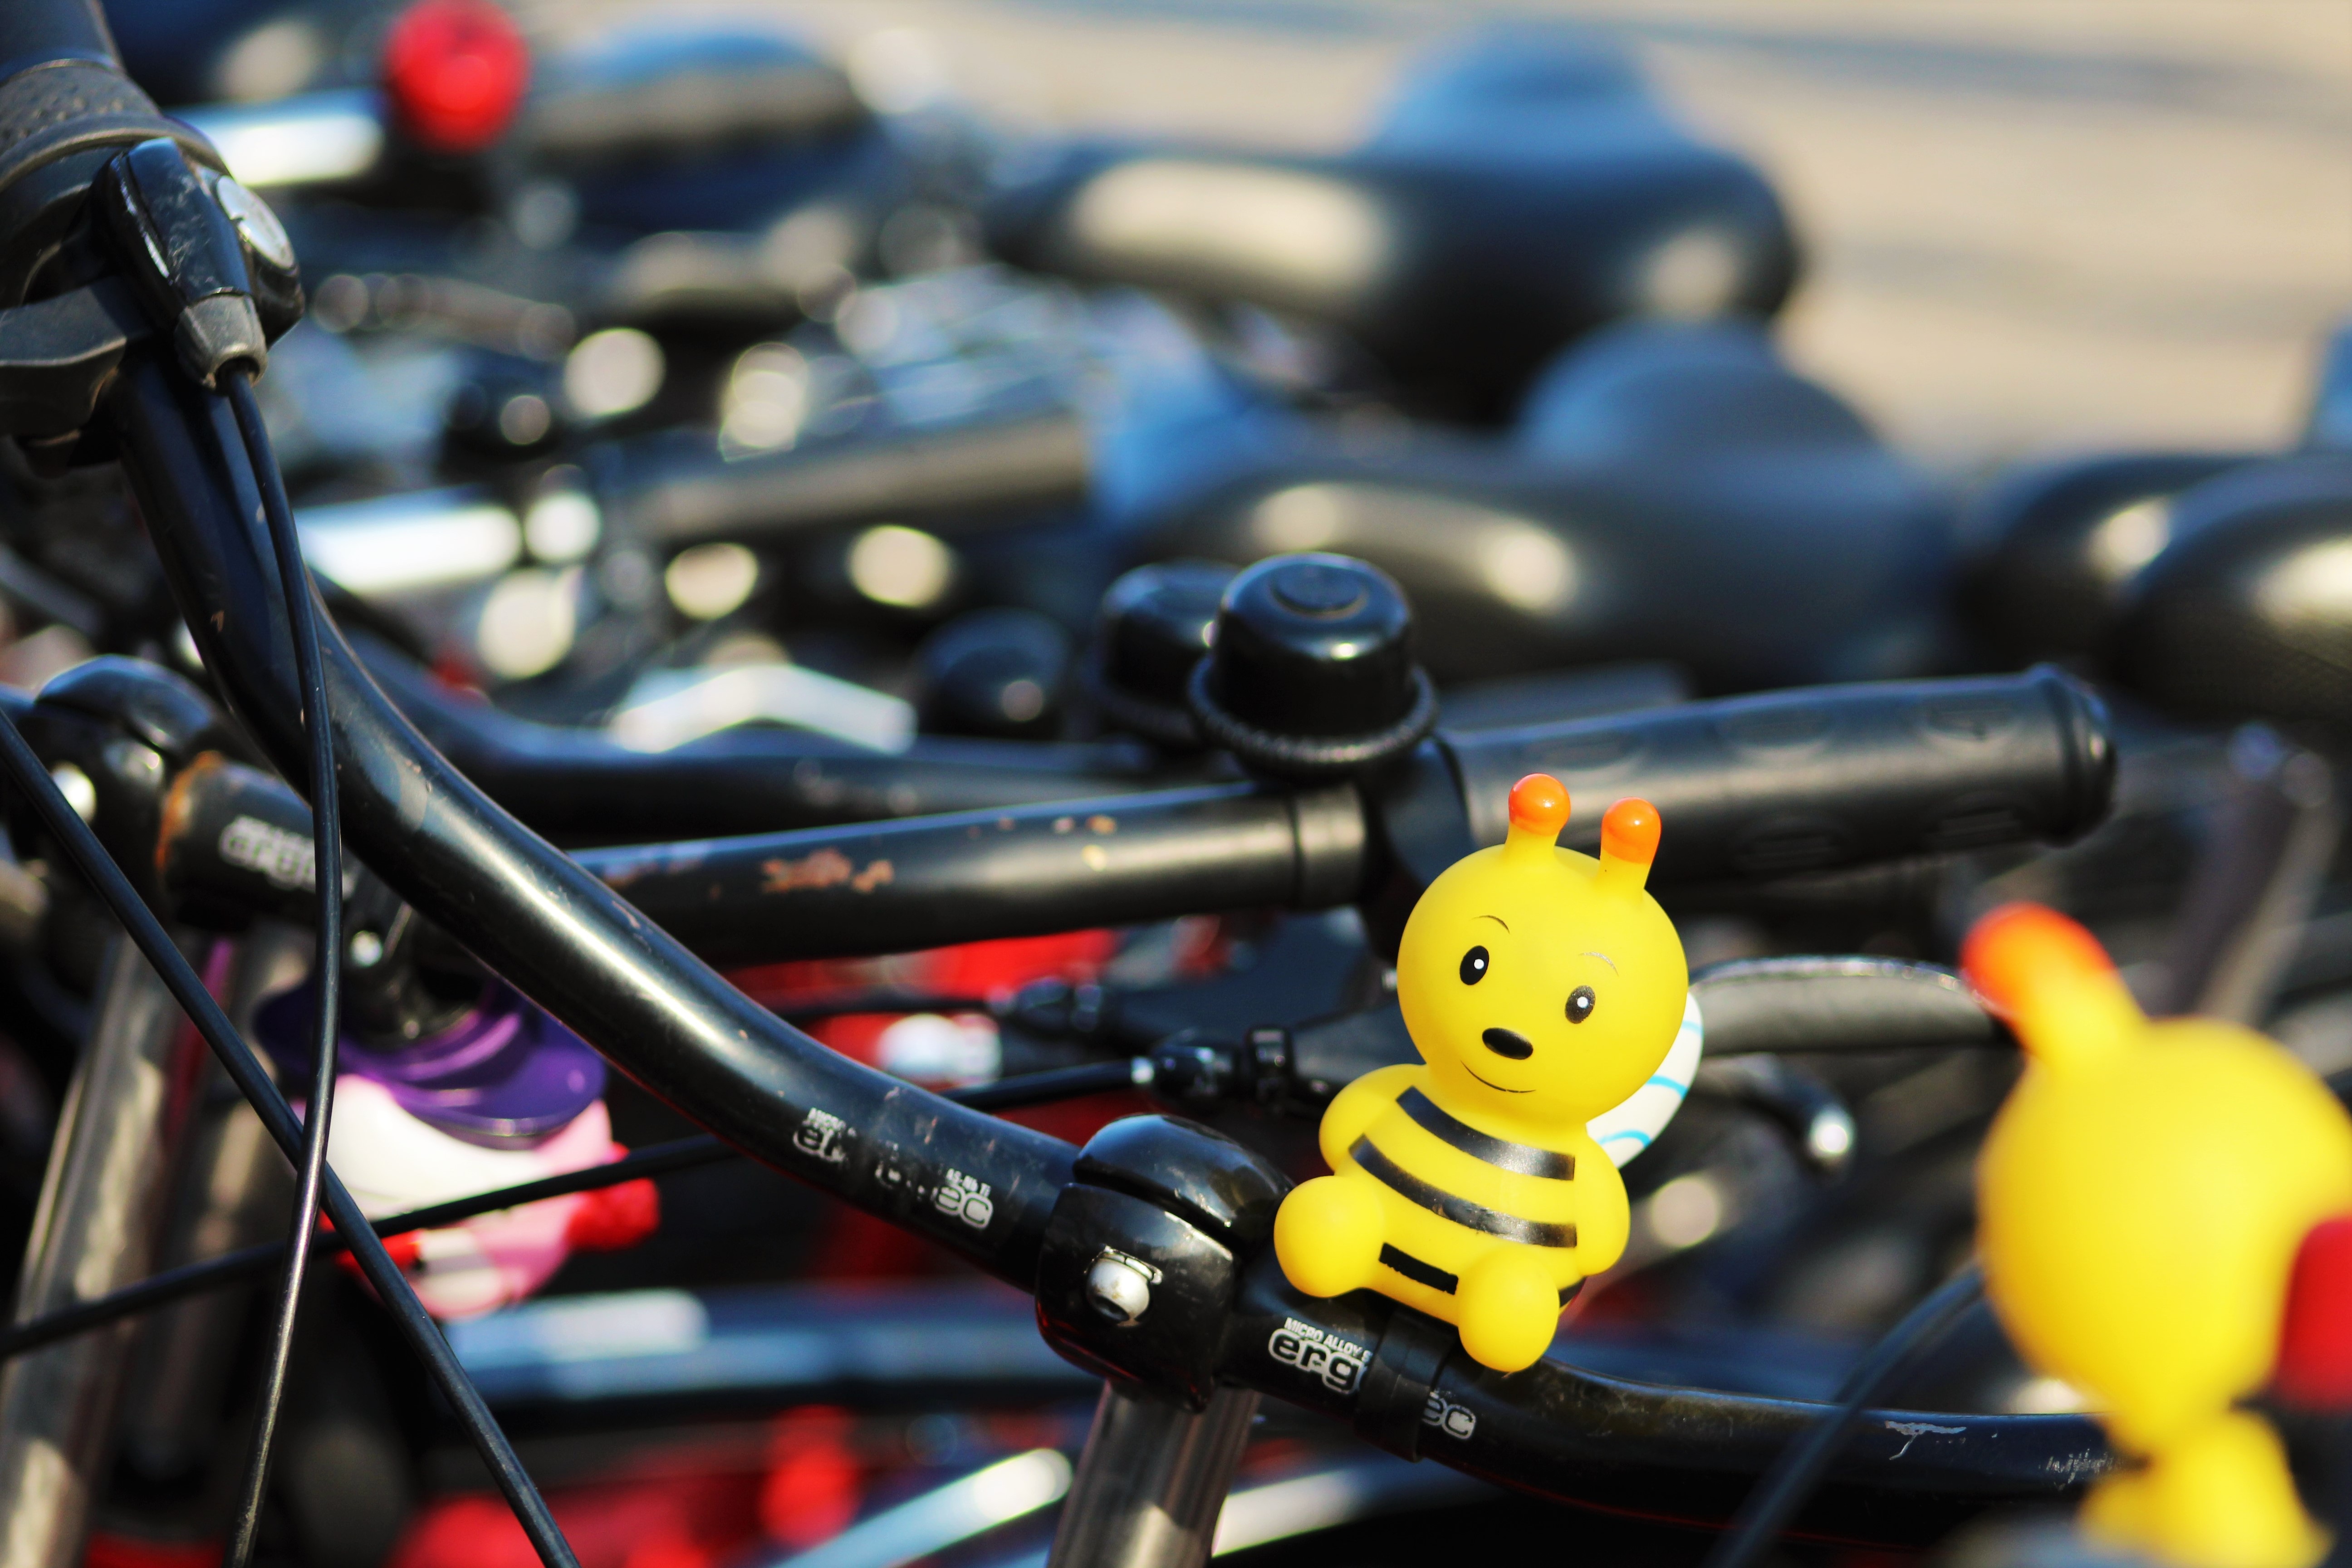
bicycle, urban, transportation, vehicle, sports equipment, mountain bike, land vehicle